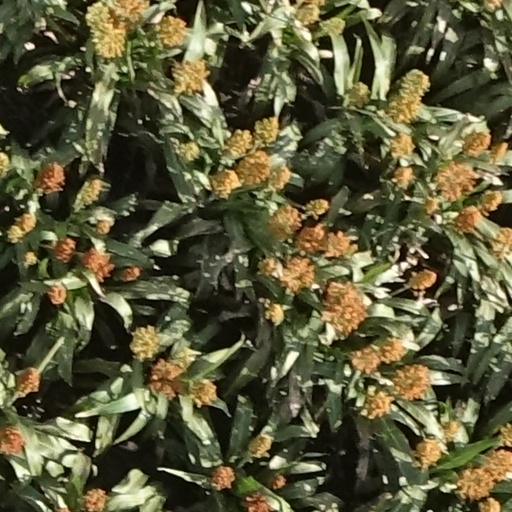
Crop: sorghum